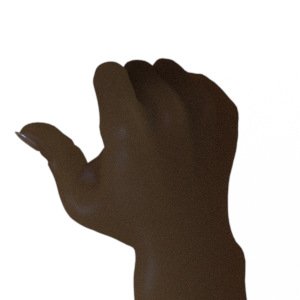
Label: rock